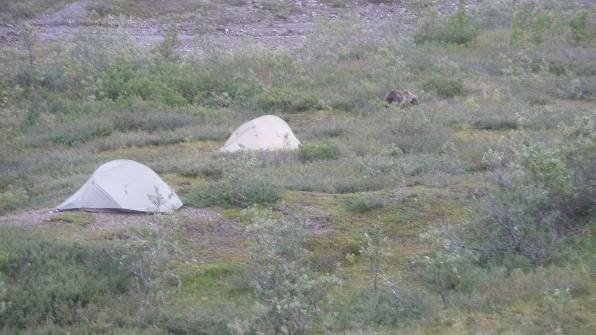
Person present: No